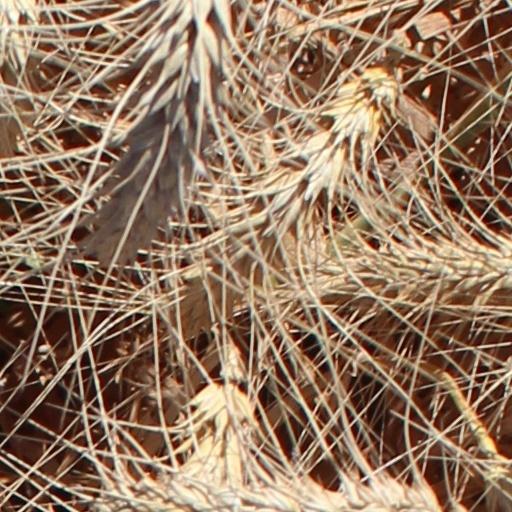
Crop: wheat